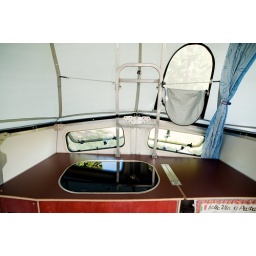
kitchen counter with inset stove / sinkphoto by david bates